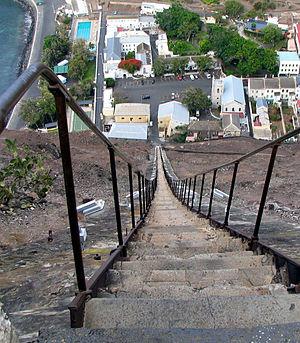
Jamestown est l'un des huit districts et la capitale de Sainte-Hélène faisant partie du territoire britannique d'outre-mer de Sainte-Hélène, Ascension et Tristan da Cunha. Située sur la côte septentrionale de l'île, la ville est bâtie autour d'une rue principale au creux d'une étroite vallée.
L'échelle de Jacob est un escalier classé Grade I à Jamestown, Sainte-Hélène, sur le côté de la colline Ladder Hill pour accéder à Ladder Hill Fort.